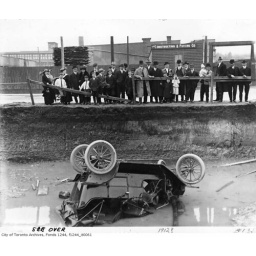
Crowd looking over fence at wrecked automobile in ditch, south side of Dupont, east of Christie